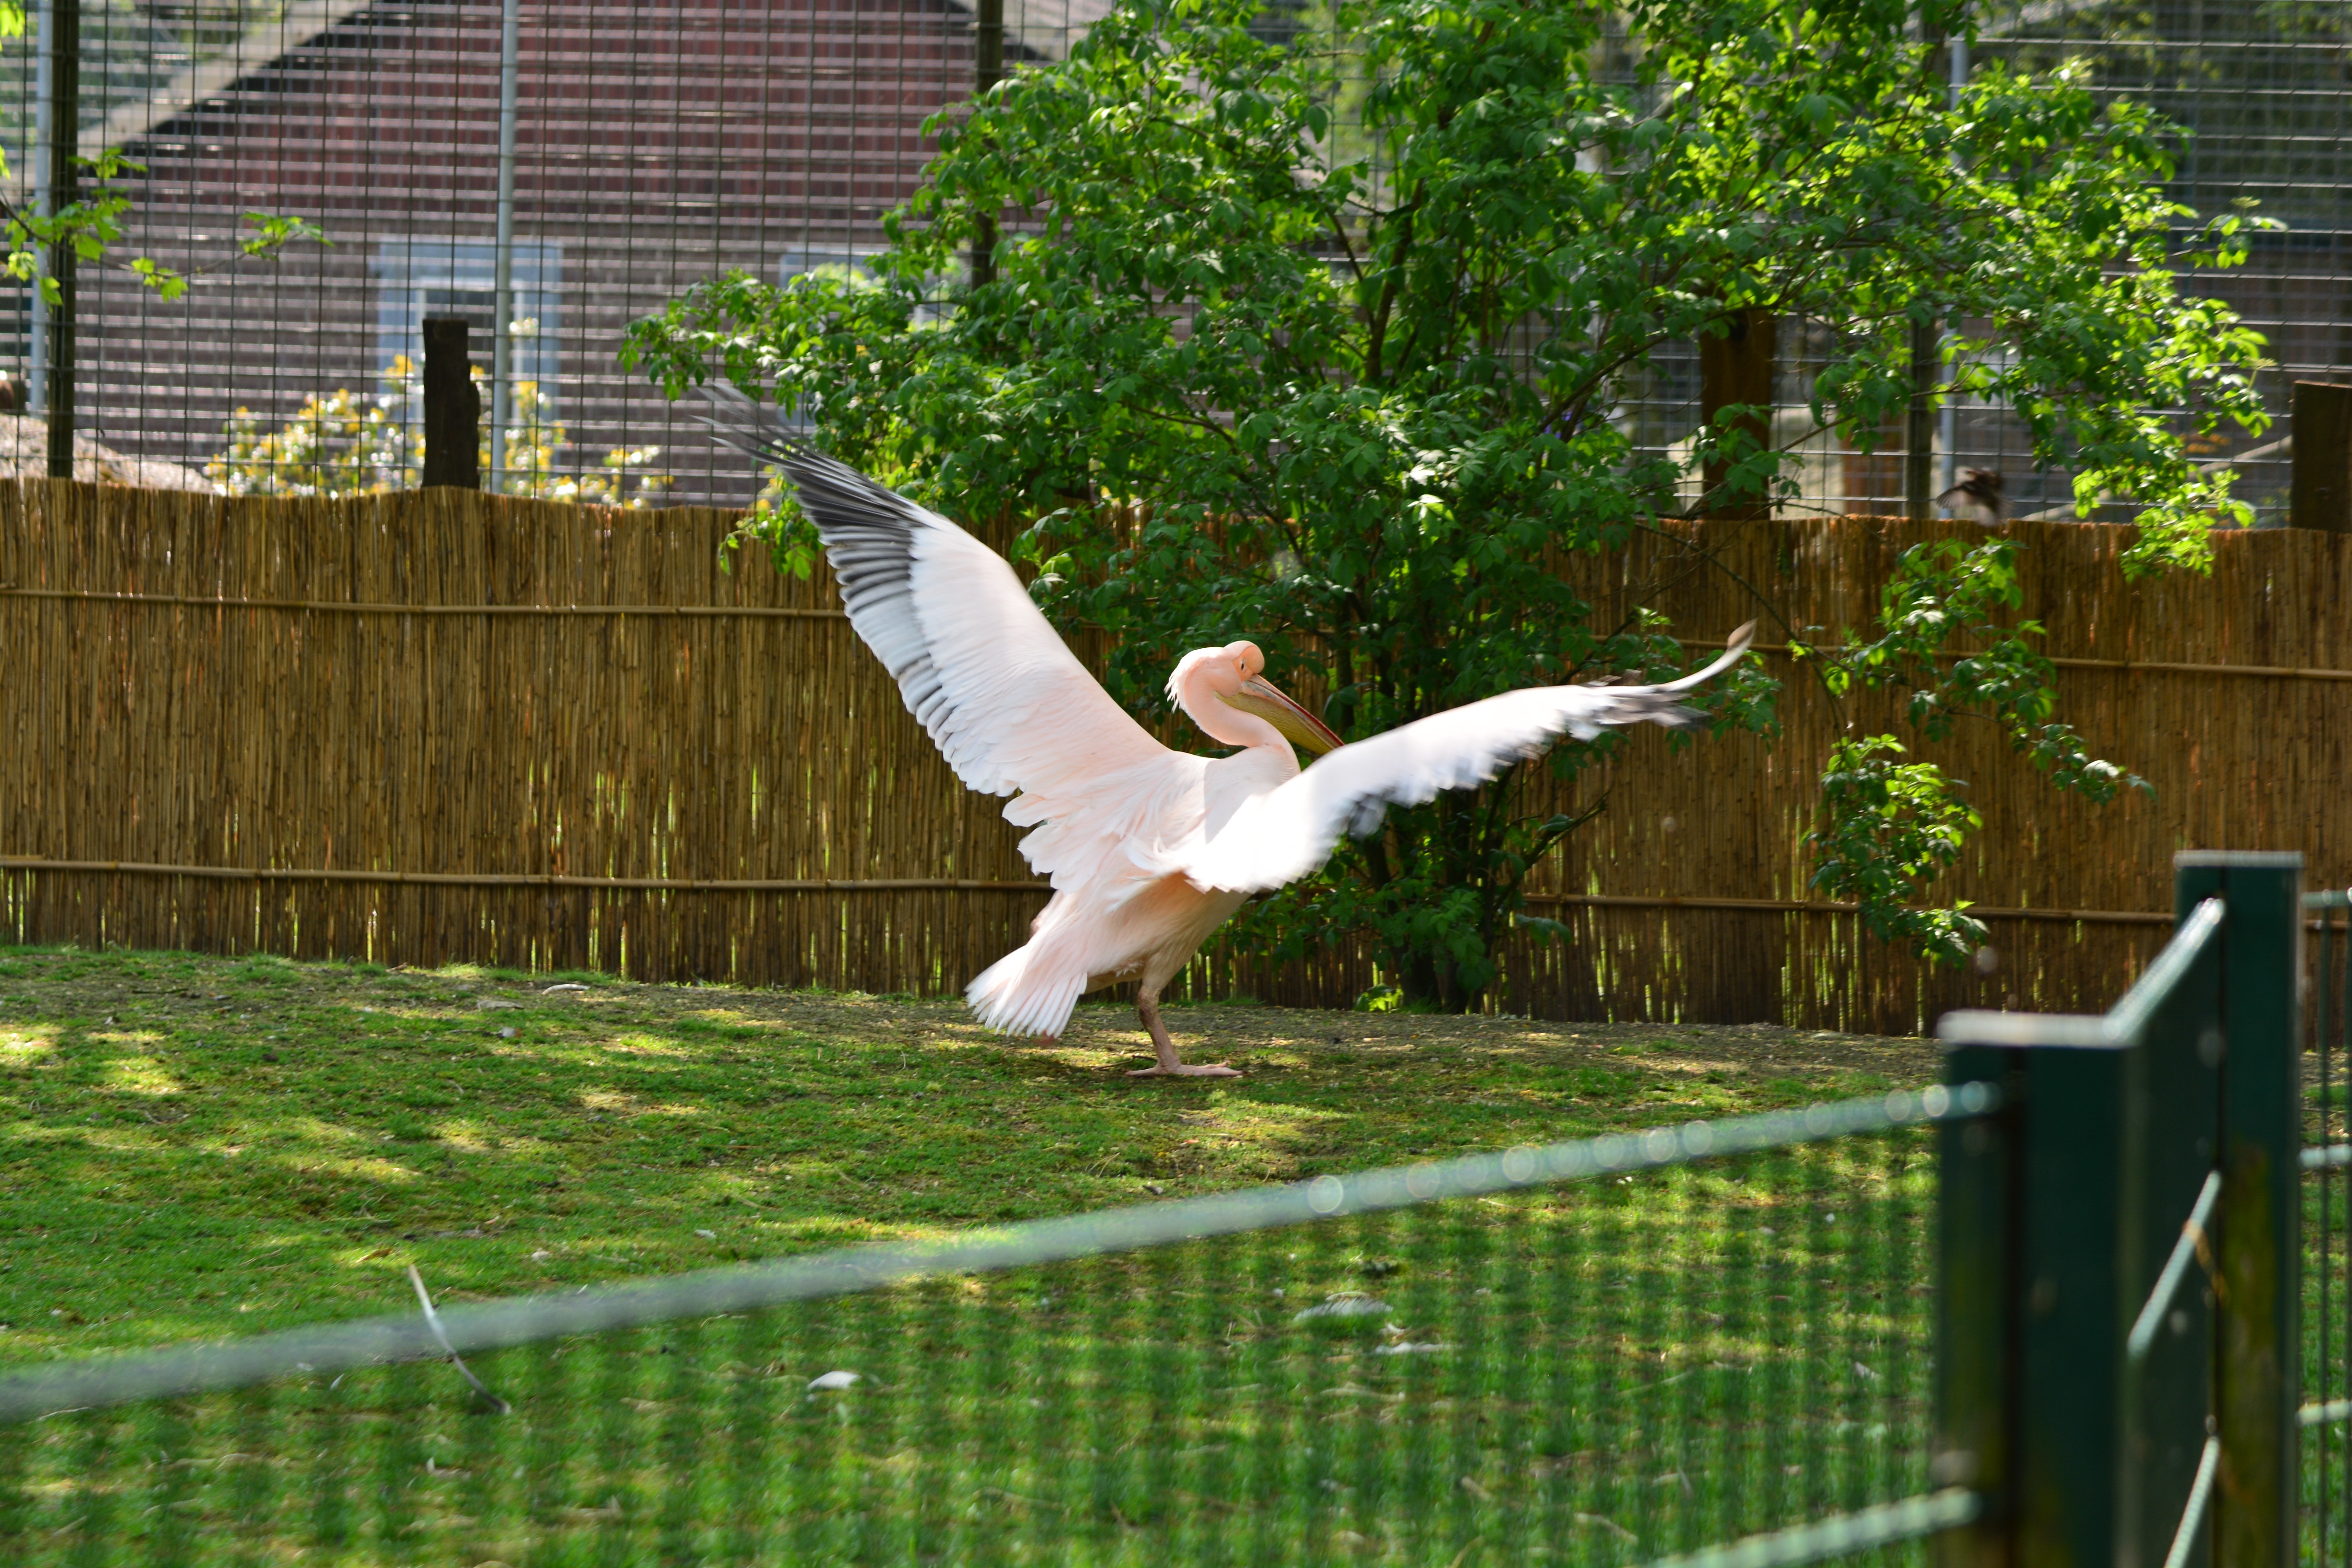
tree, nature, grass, bird, fence, lawn, flower, animal, zoo, green, backyard, flamingo, animals, exotic, water bird, fly away, pink pelican